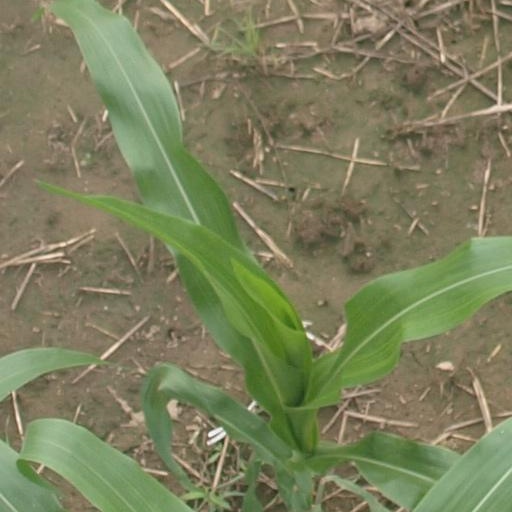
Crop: maize; corn